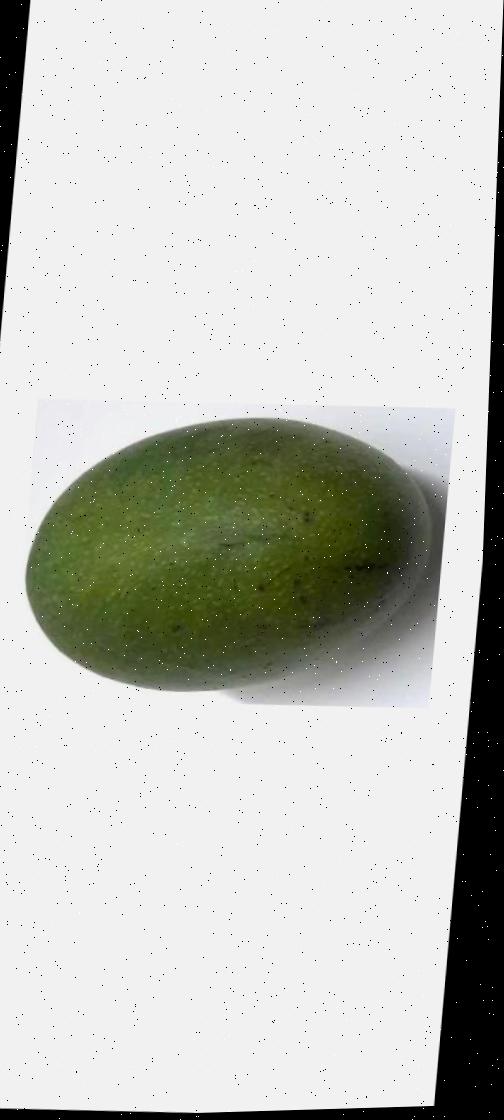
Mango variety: Ashshina Zhinuk